Bolza surface

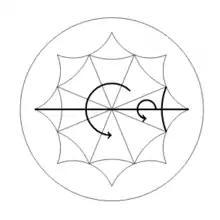
The four generators of the symmetry group of the Bolza surface

The fundamental domain of the Bolza surface is a regular octagon in the Poincaré disk; the four symmetric actions that generate the (full) symmetry group are: